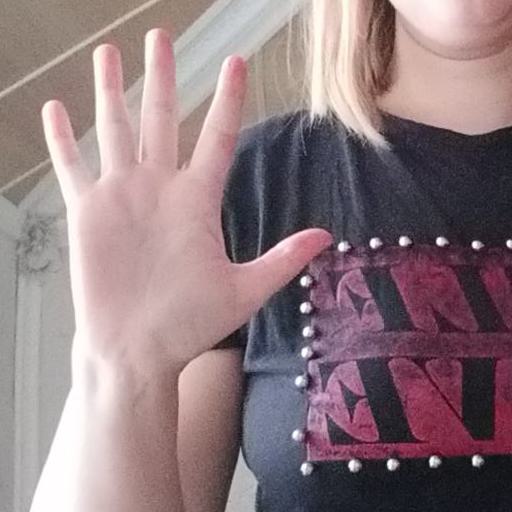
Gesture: palm